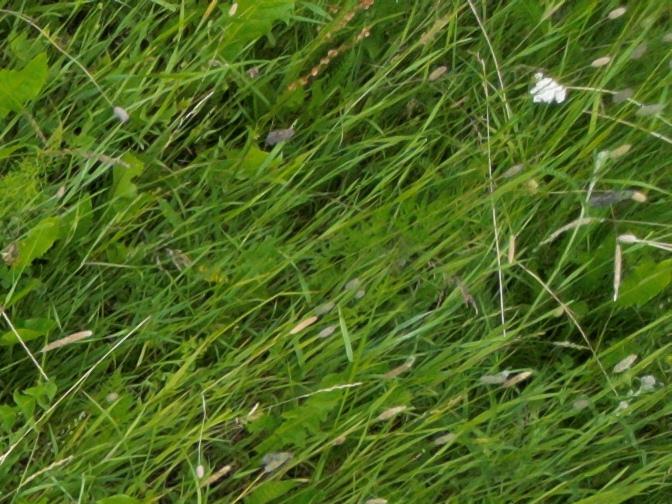
Flowers visible: yarrow flowers